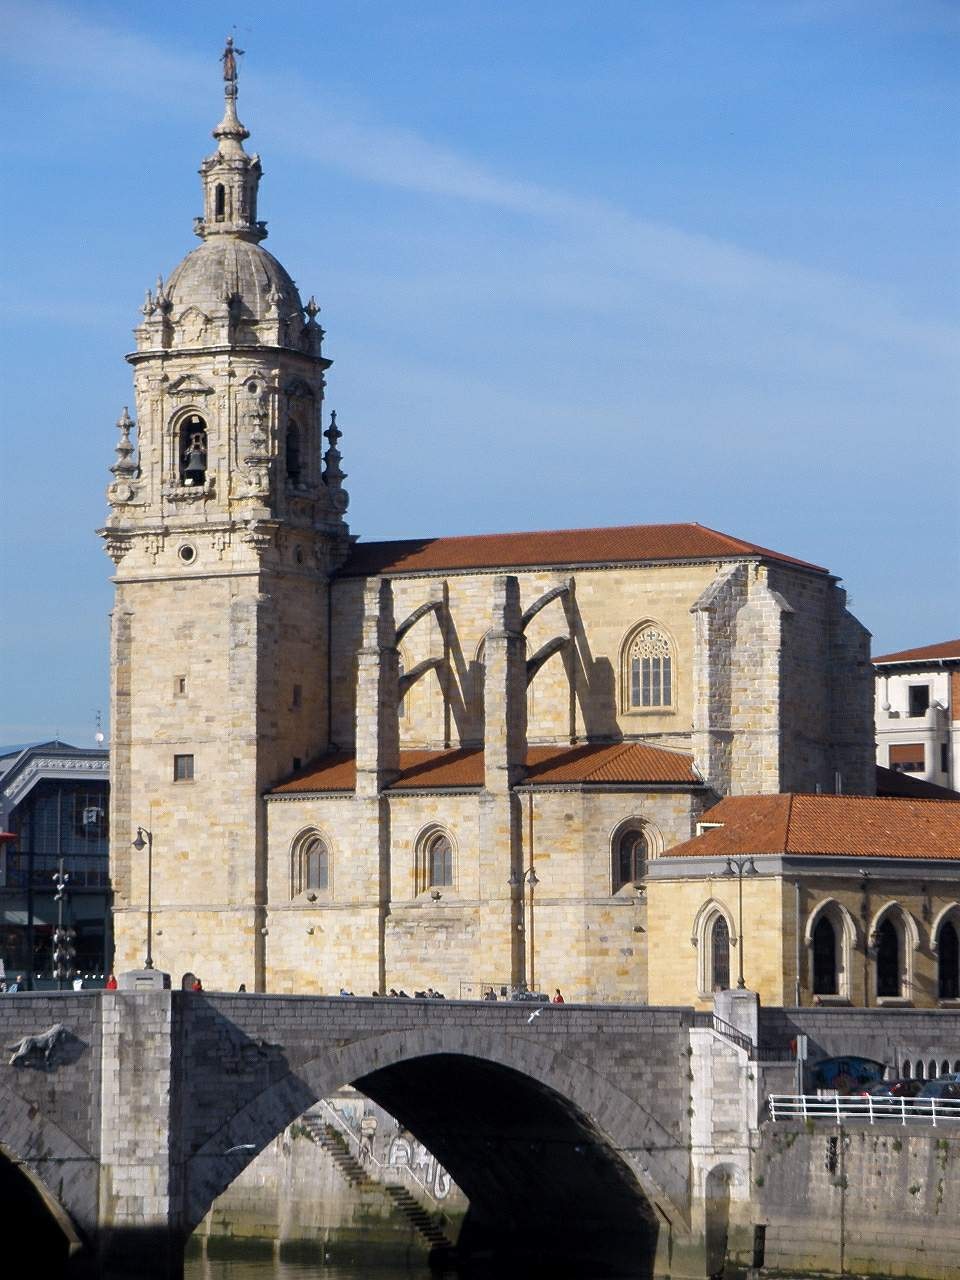
architecture, bridge, town, building, river, monument, tower, landmark, church, cathedral, historic, place of worship, bell tower, religious, spain, monastery, basilica, middle ages, bilbao, ancient history, san anton church